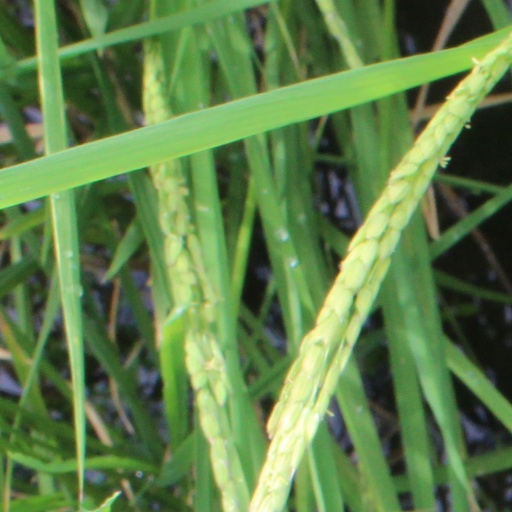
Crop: rice